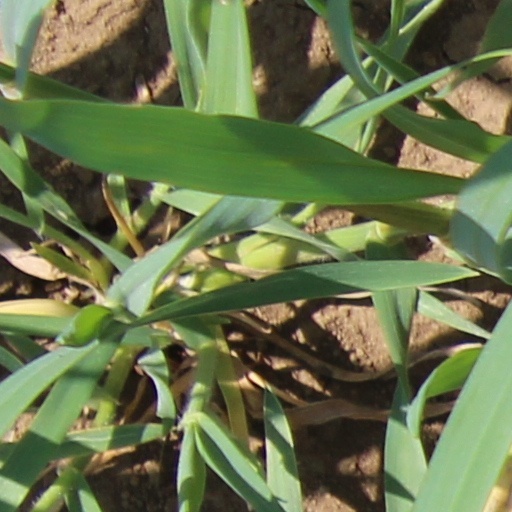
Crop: wheat